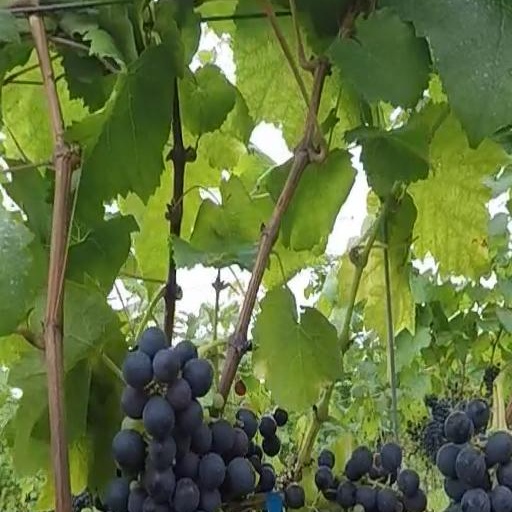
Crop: grape